Afula

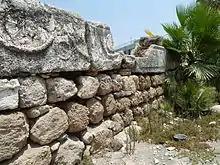
Remains of Crusader fortress in Afula. Note the spolia: Roman sarcophagi as the top layer.

At the centre of Tel ʿAfula stand the remains of a 19-metre square fortress from the Mamluk period, possibly first built during the Crusader period. The lower four courses are made of rough boulders, while the top remaining layer is made of reused Roman sarcophagi. The wall is a total of 5.5 meters tall. Pottery remains indicate that it was occupied in the 12th and 13th century. The gate is dated based on pottery findings to the Mamluk period (13th–14th centuries CE), but as of the end of the 2017 excavation campaign it could not be determined when fortress itself was built, since it is perfectly possible that just the gate was renovated in the Mamluk period; the square shape and the use of Roman sarcophagi as building stones is closely resembling the Crusader tower at Sepphoris.